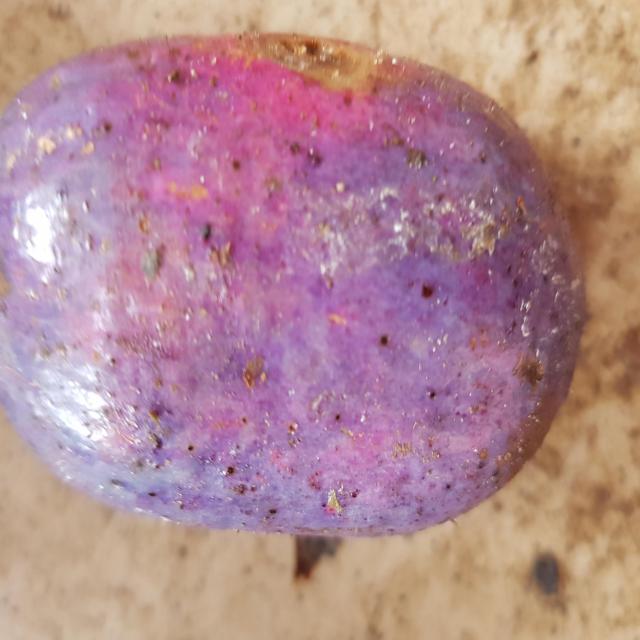
Plum grade: unaffected